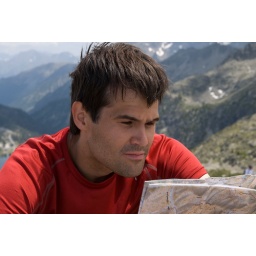
An unshaven guy in a red shirt studies the map.